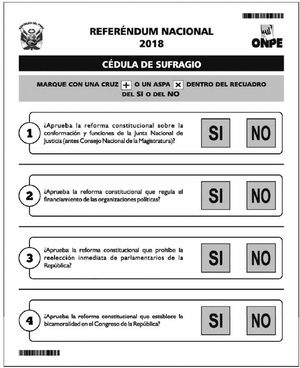
Un référendum constitutionnel a lieu le 9 décembre 2018 au Pérou. Organisé par le gouvernement du président Martín Vizcarra, le référendum est composé de quatre questions distinctes portant sur une réforme de la magistrature, la limitation du financement des campagnes électorales, celle du nombre de mandats des élus, ainsi que le retour au bicaméralisme. Le vote a lieu dans un contexte de lutte contre la corruption menée par le président Vizcarra suite à d'importants scandales ayant notamment entraînés la démission du précédent président ainsi que d'une partie de l'appareil judiciaire du pays.